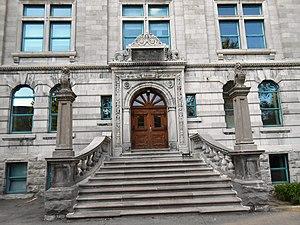
Pavillon Macdonald-Harrington, Campus centre-ville de l'Université McGill, Montréal